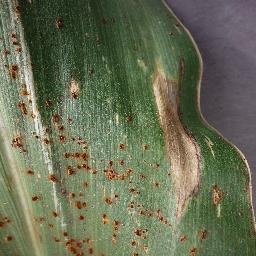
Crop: corn
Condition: (maize)_northern_blight